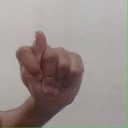
अक्षर: ट